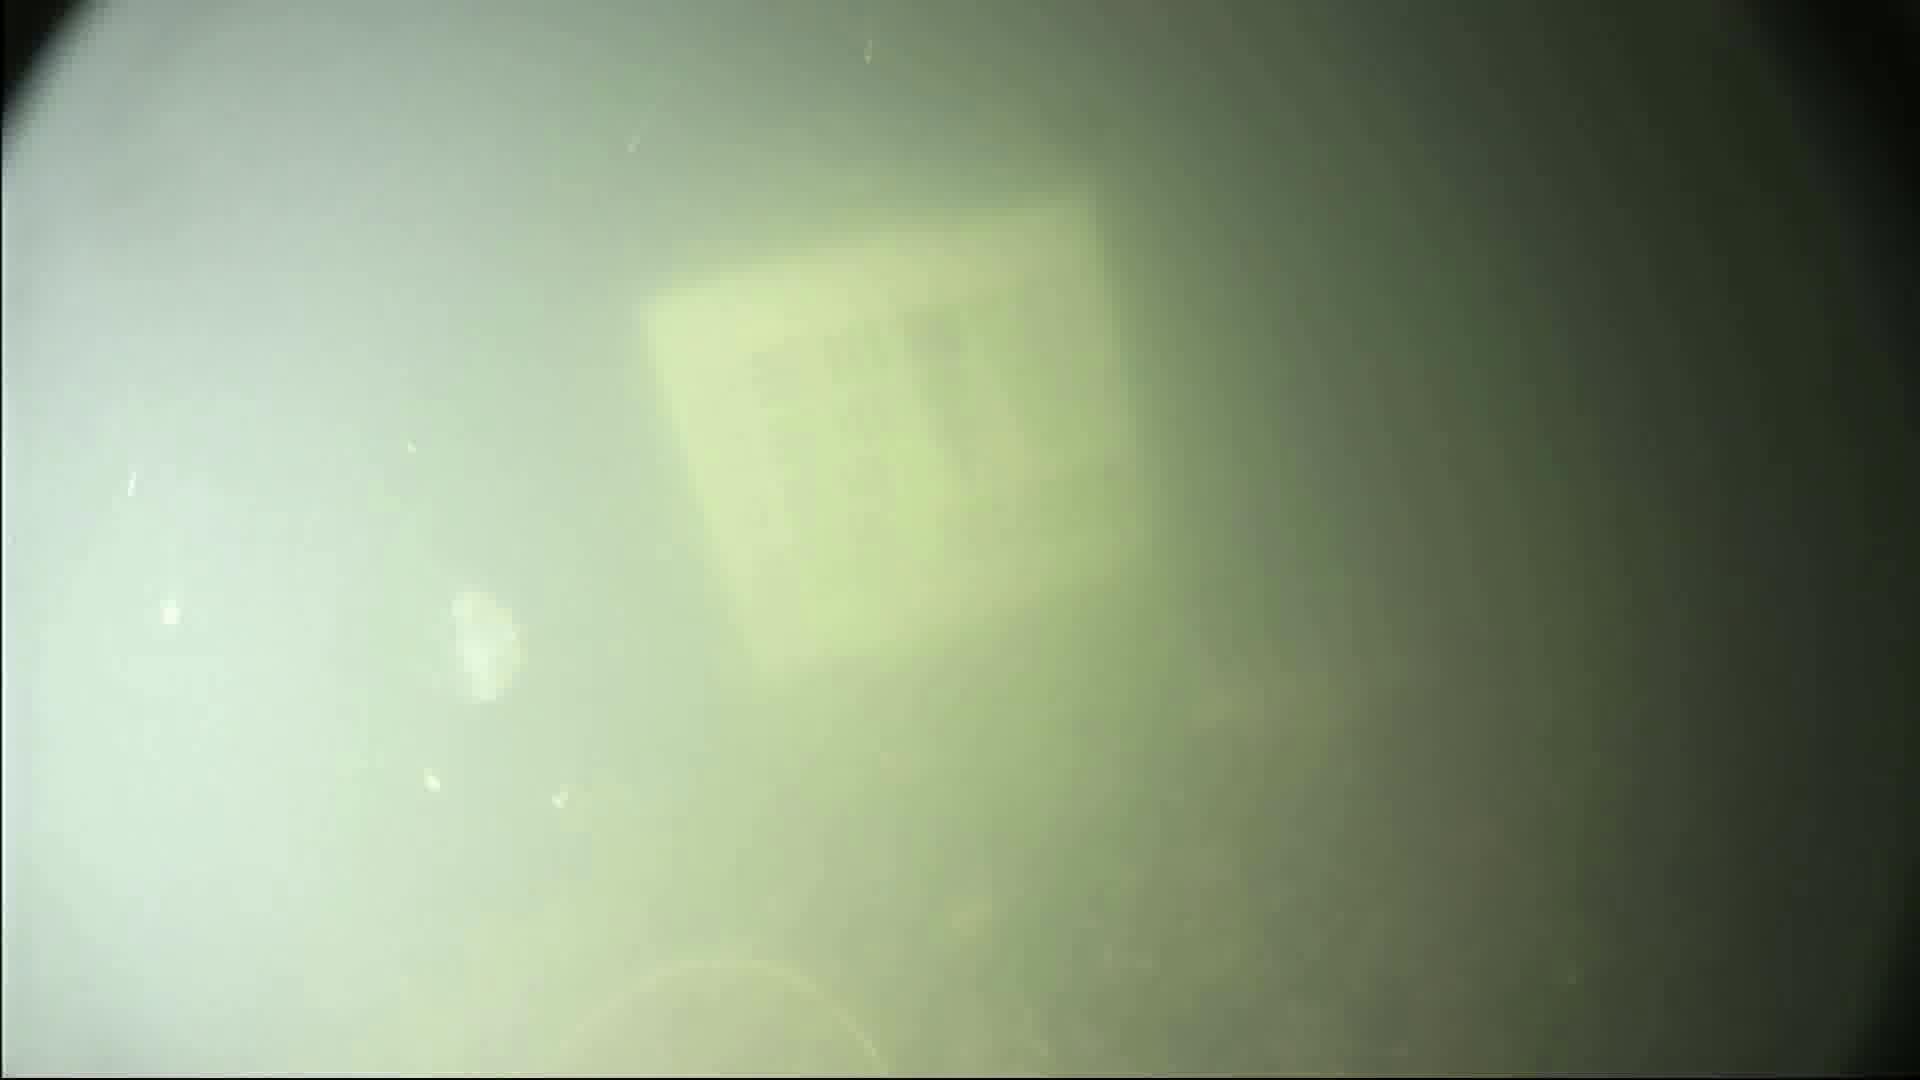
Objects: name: jellyfish